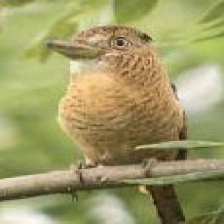
Species: BARRED PUFFBIRD
Scientific name: NYSTALUS RADIATUS